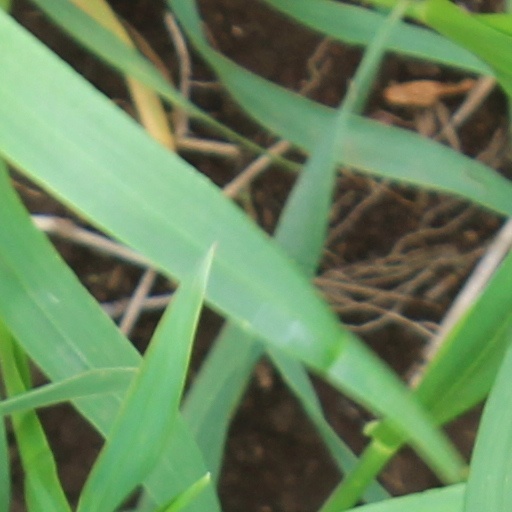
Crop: wheat